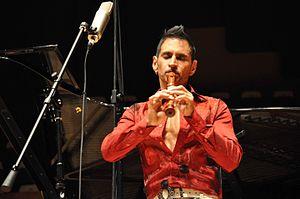
Flûtiste mexicain Horacio Franco.